Old Spanish Trail half dollar

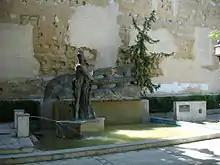
Monument to Cabeza de Vaca, Jerez de la Frontera, Spain

Hoffecker provided sketches for the half dollar, and sent them to the Bureau of the Mint for approval. Mint Director Nellie Tayloe Ross on June 27 forwarded them to the Commission of Fine Arts for its recommendation, noting that the position of Hoffecker's initials between the anniversary dates was objectionable. The Commission sent the sketches to its sculptor member, Lee Lawrie, for his approval, and he thought they would make a good coin if modeled properly. The sketches had lacked the word "Liberty", something Ross had pointed out. Lawrie felt it must be included, and suggested it be inserted between the cow's horns, which it was. Lawrie also recommended the initials be made less conspicuous. The full commission approved the designs, subject to Lawrie's criticisms being addressed.